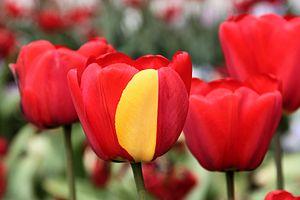
En génétique, une chimère est un organisme, animal en général, formé de deux populations de cellules génétiquement distinctes.